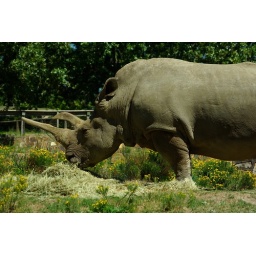
Rhino eating hay in a field of bitterweed